Amy Grant

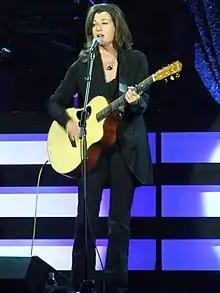
Grant performing in October 2008

In April 2006, a live CD/DVD titled "Time Again... Amy Grant Live" was recorded in Fort Worth, Texas, at Bass Performance Hall. (Grant's first paid public performance was at the Will Rogers Auditorium in Fort Worth.) The concert was released on September 26, 2006. In addition to receiving a star on the Hollywood Walk of Fame, media appearances included write-ups in "CCM Magazine", and a performance on "The View".